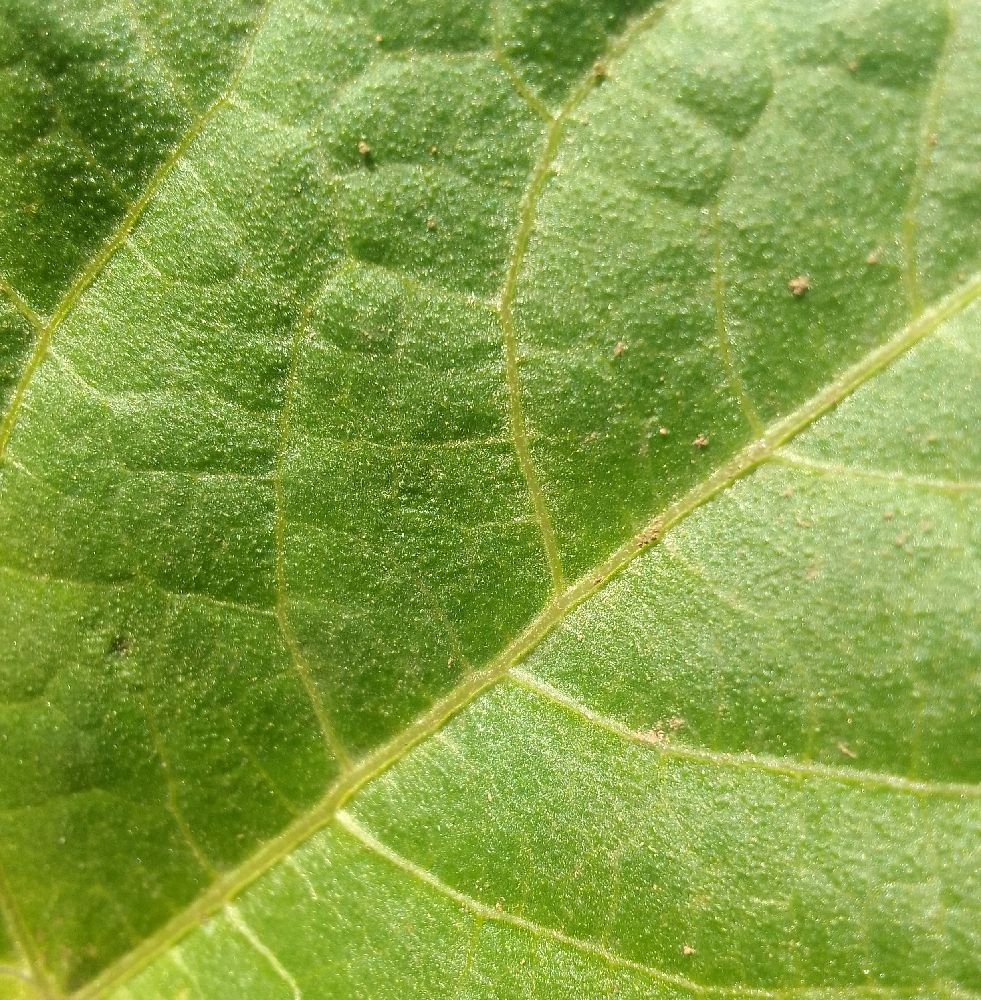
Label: healthy